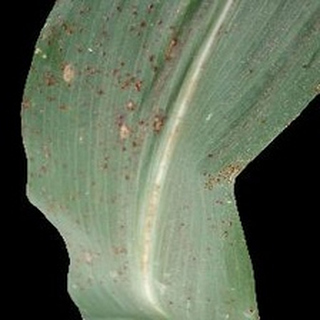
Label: corn_common_rust